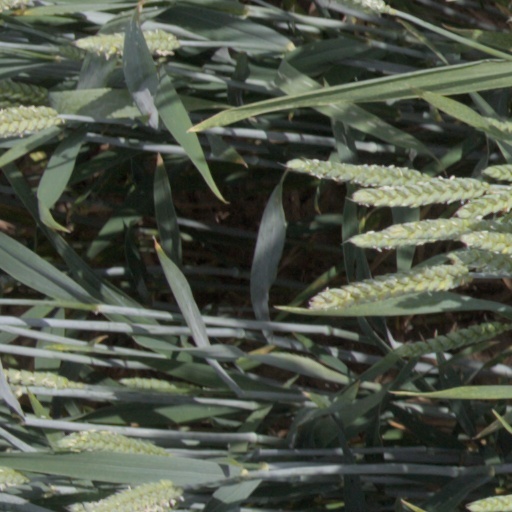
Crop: wheat